Ewert Janssen

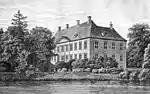
Nysø Manor: drawing from 1872

Janssen is also credited with the design of several manor houses in southern Sealand, the most impressive being Nysø Manor, the first Baroque building of its kind in Denmark.